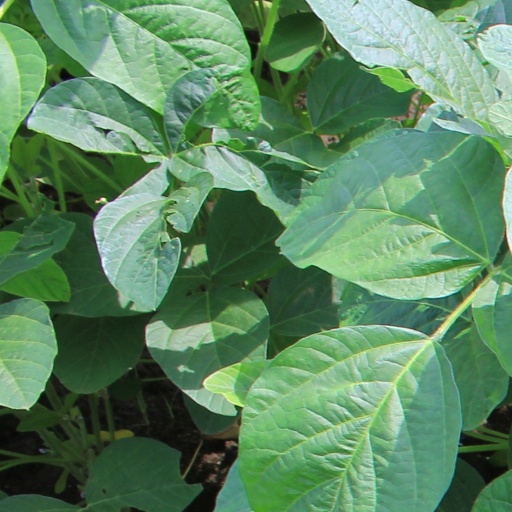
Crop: soybean